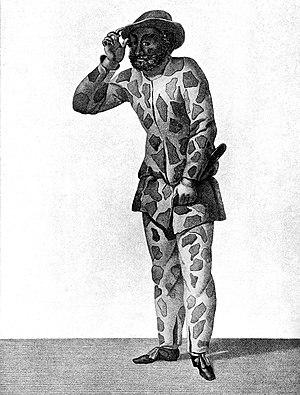
Trivelin est l’un des types les plus célèbres de la commedia dell'arte.
Le Médecin volant est une farce en seize scènes composée par Molière à une date incertaine et publiée pour la première fois en 1819 par l'érudit Emmanuel Louis Nicolas Viollet-le-Duc.